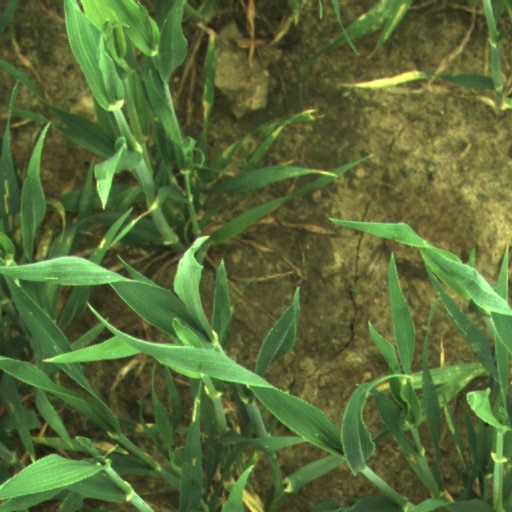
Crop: wheat